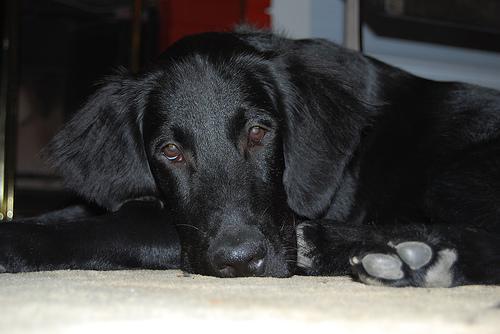
flat-coated_retriever